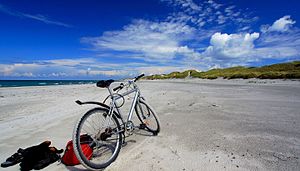
Anholt / Turisme
Anholt Nordstrand - den sandede 8 km nordlige strand med de for Anholt karakteristiske klitter i baggrunden.
Anholt ligger i Kattegat og har et areal på 22,37 km². Øen er 11 km lang og omkring 6 km bred på det bredeste stykke. Der er 138 faste beboere, hvoraf de fleste i Anholt By, inde i landet, hvor også skolen ligger, 3 km fra havnebebyggelsen.